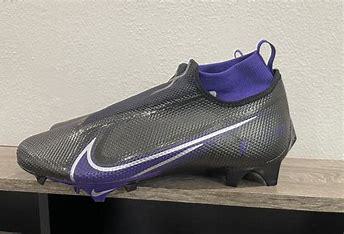
Brand: Nike
Model: Vapor Edge Pro 360